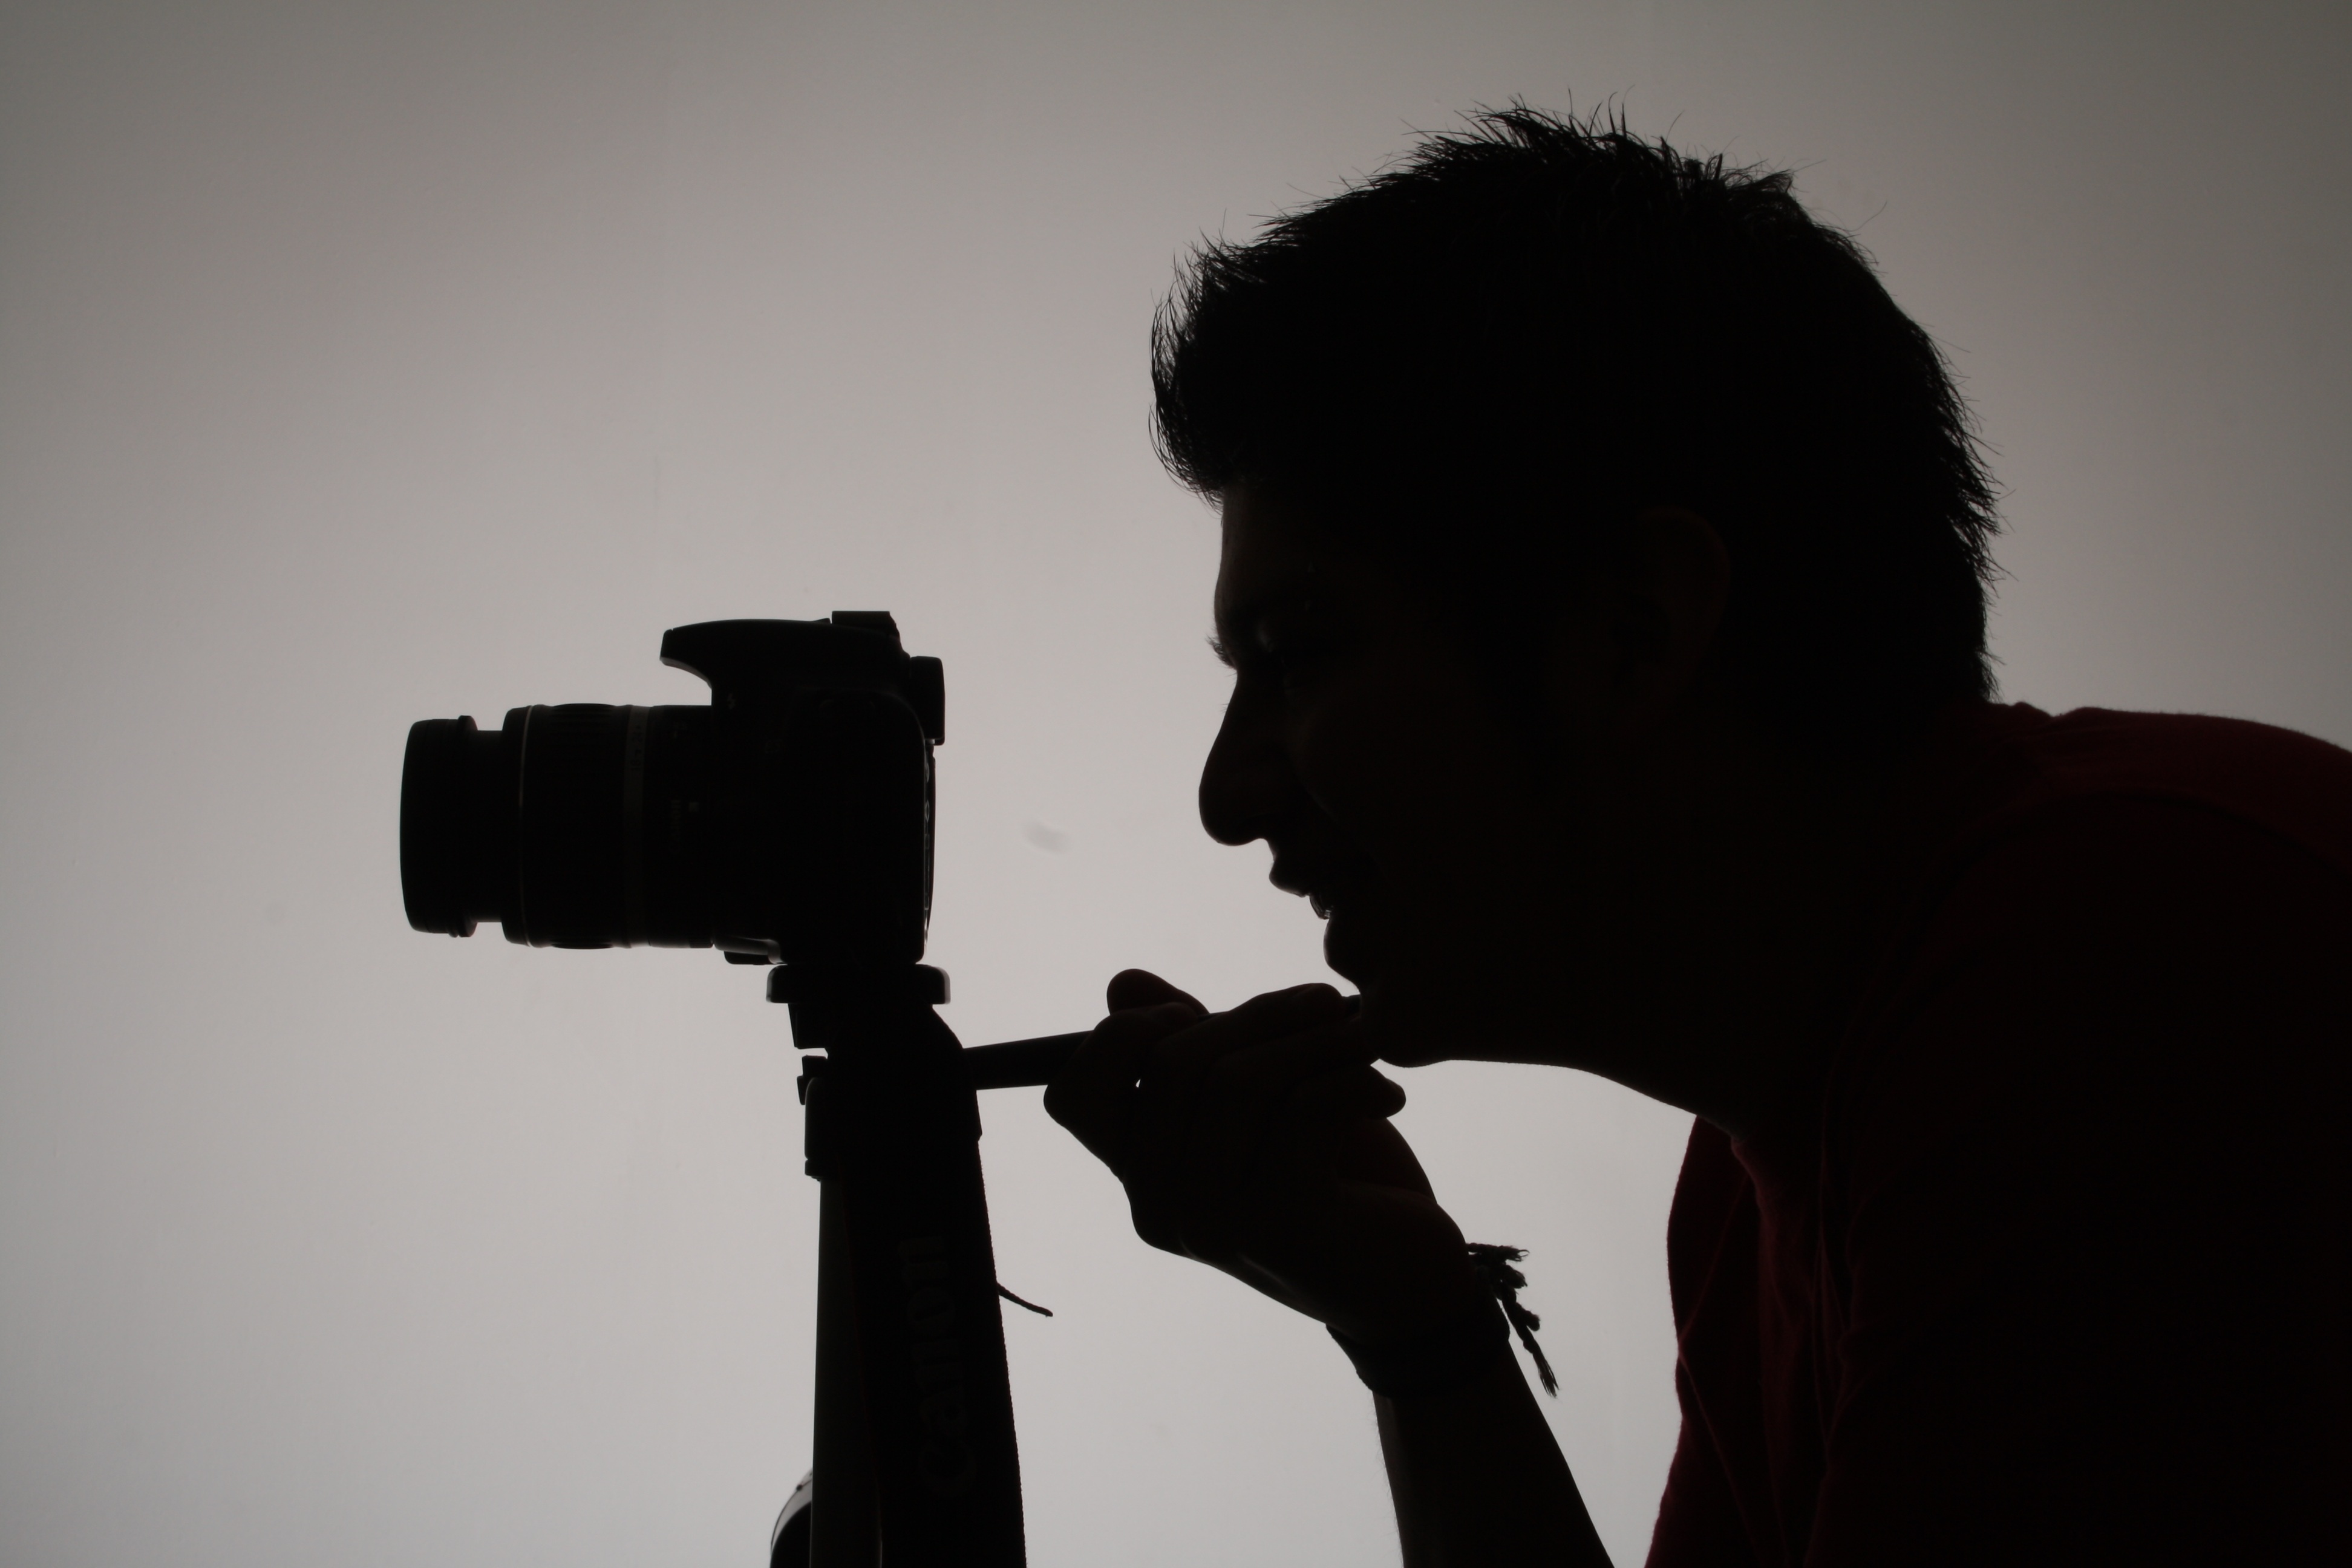
silhouette, person, camera, photographer, shadow, black, monochrome, photograph, image, photoshoot, emotion, againt light